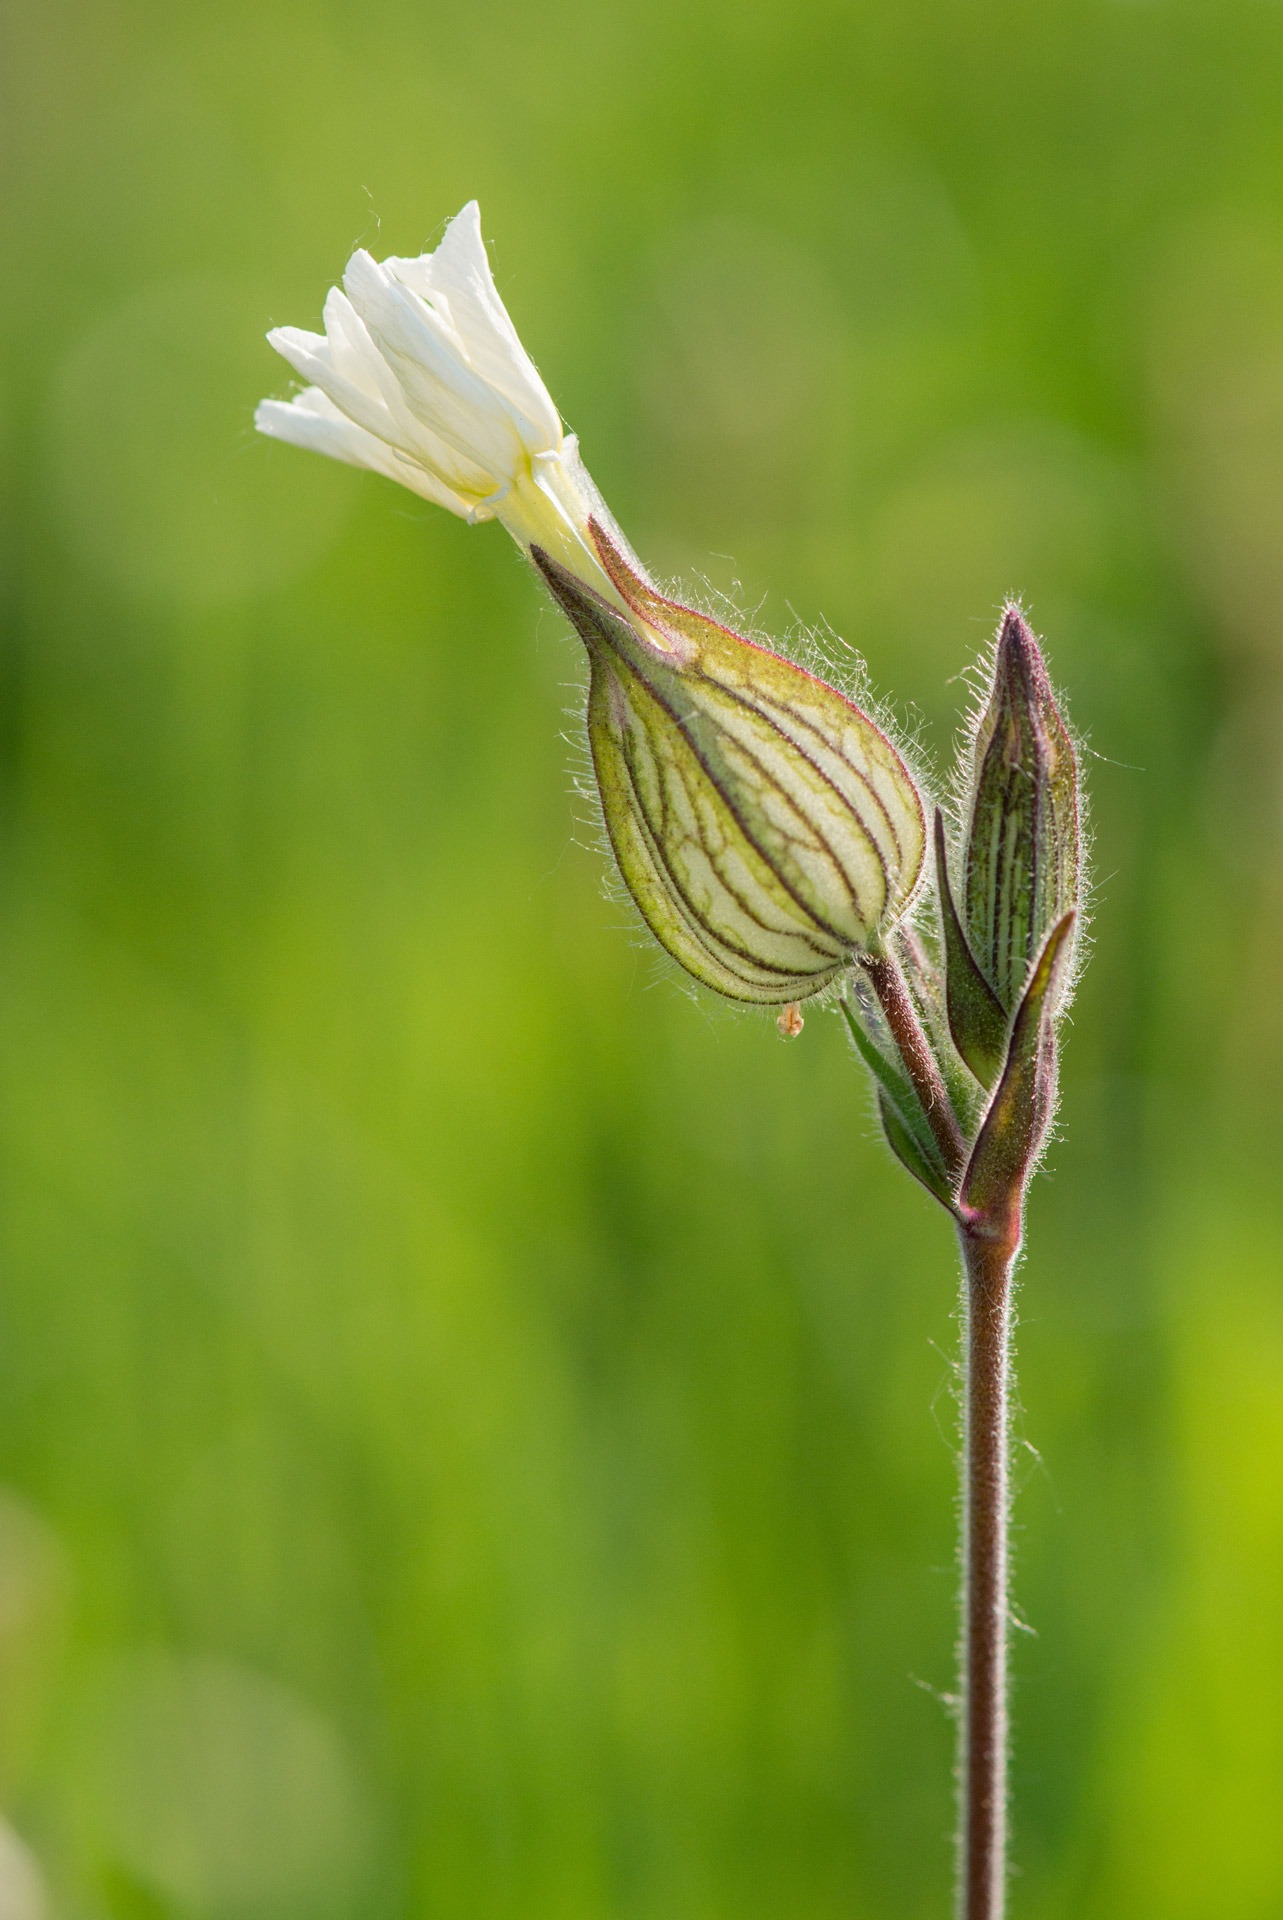
nature, light, plant, sun, white, prairie, leaf, flower, summer, green, macro, botany, flora, fauna, life, wildflower, close up, bud, macro photography, blurred background, flowering plant, grass family, plant stem, land plant